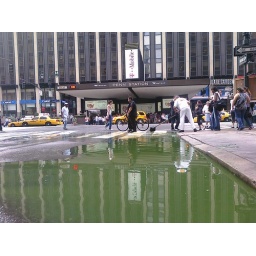
all this green water by penn station